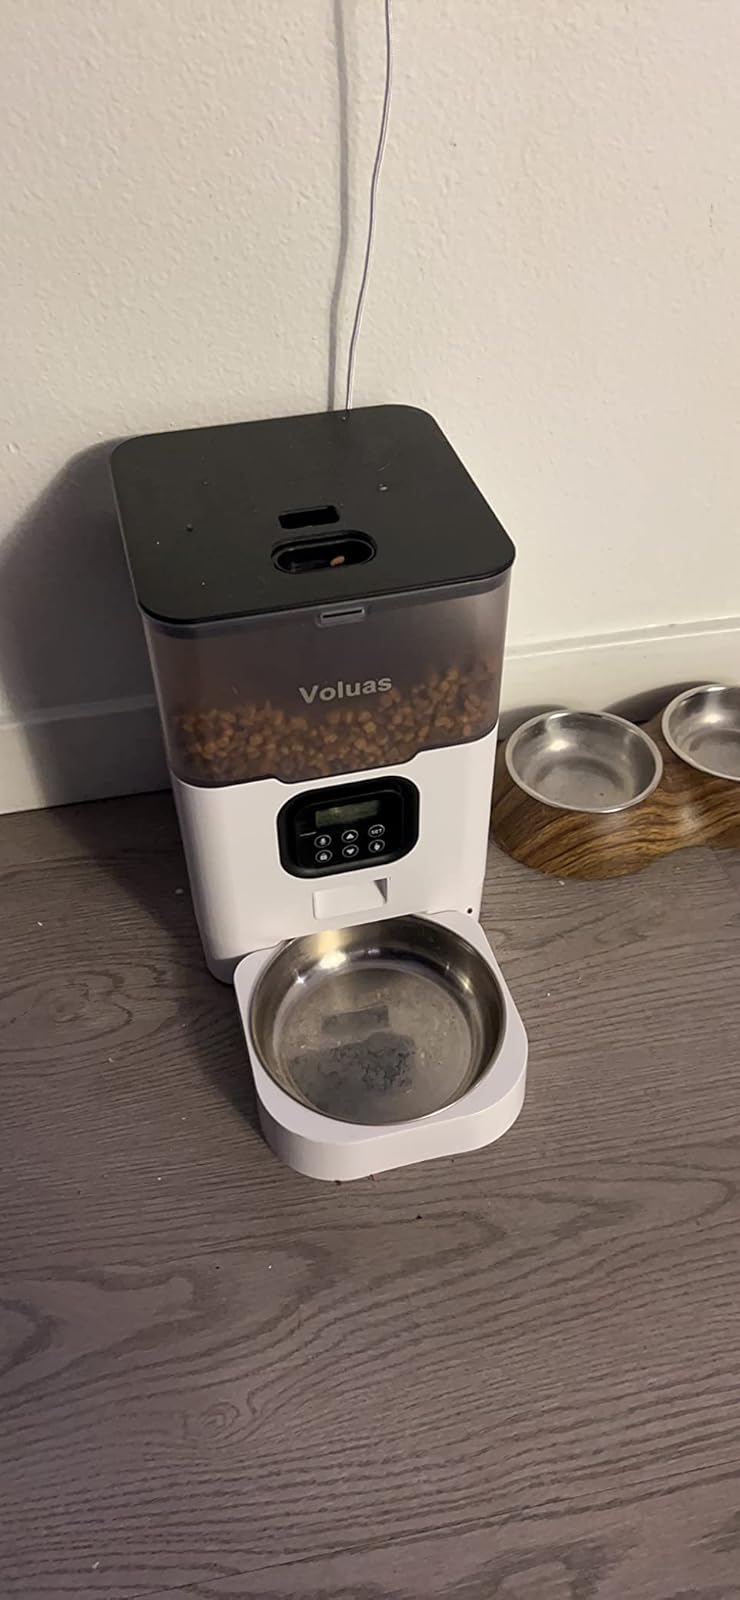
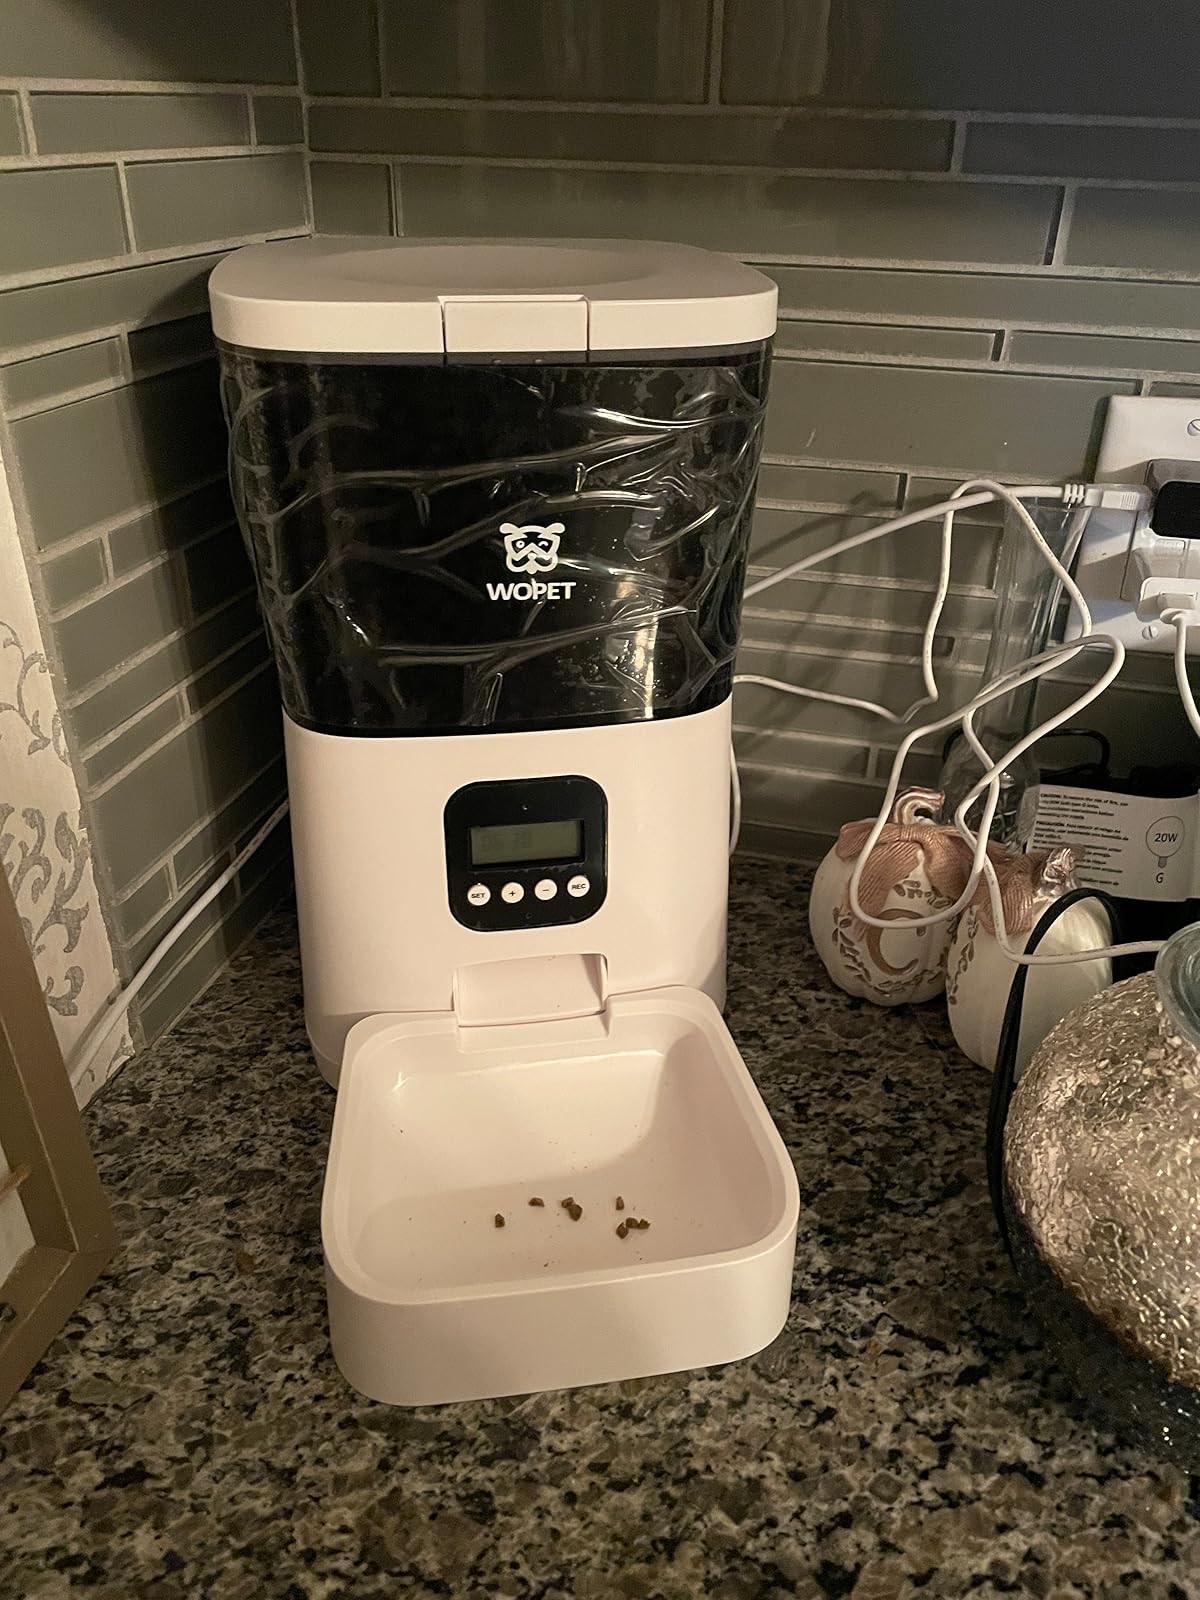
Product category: items_feeder
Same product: no